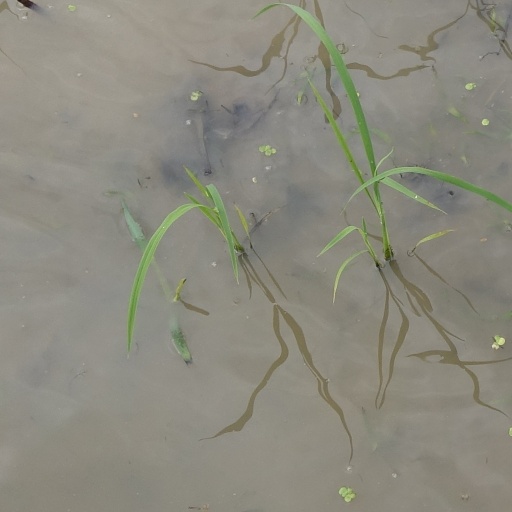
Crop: rice